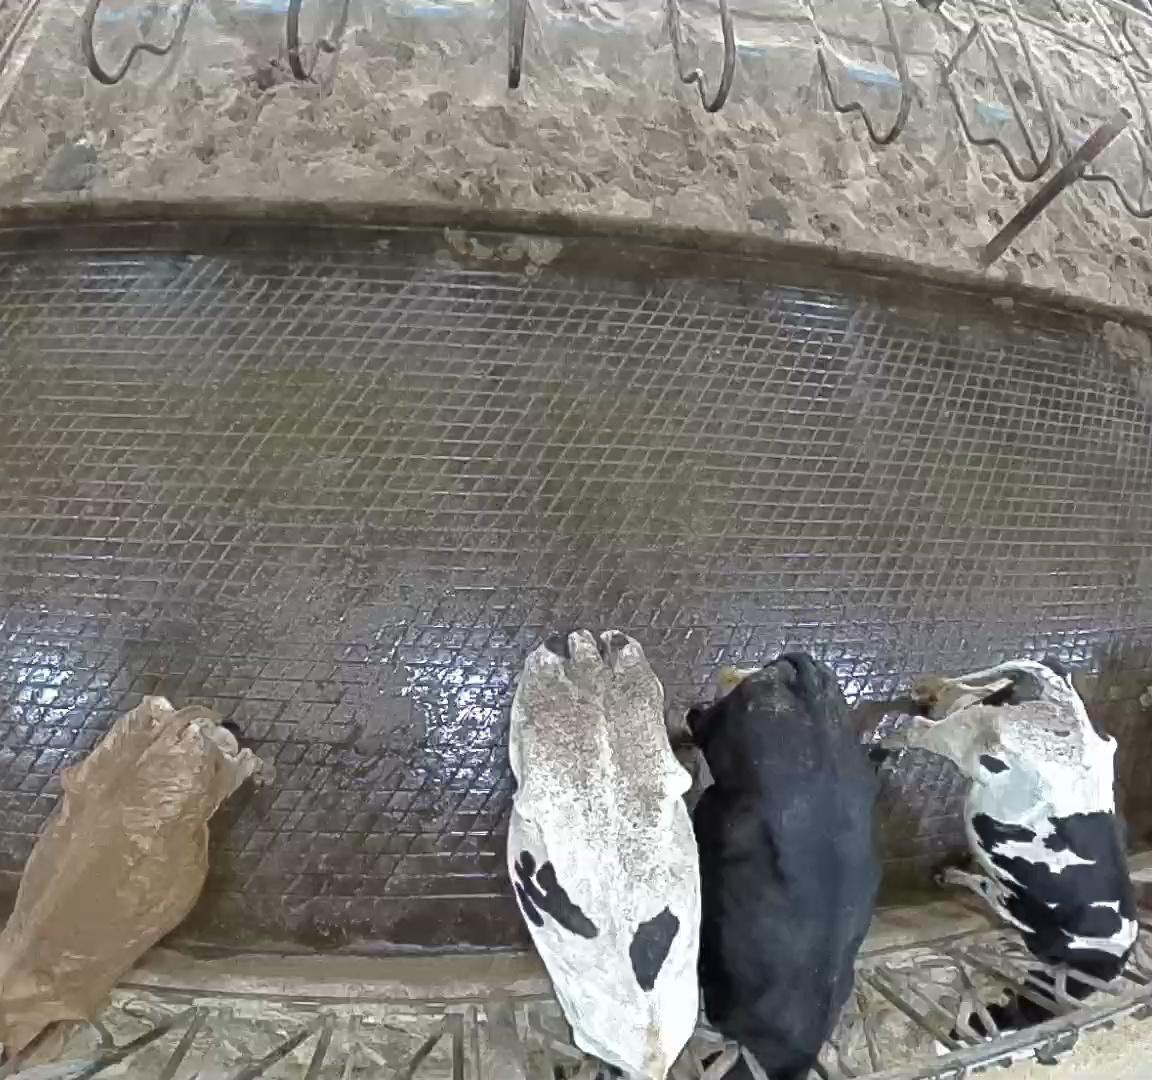
Number of cows: 5